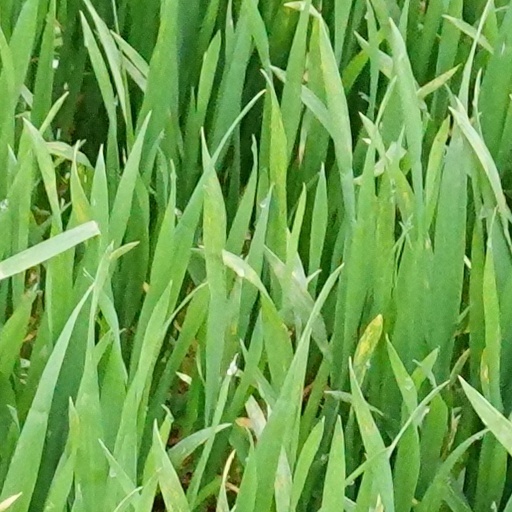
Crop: wheat